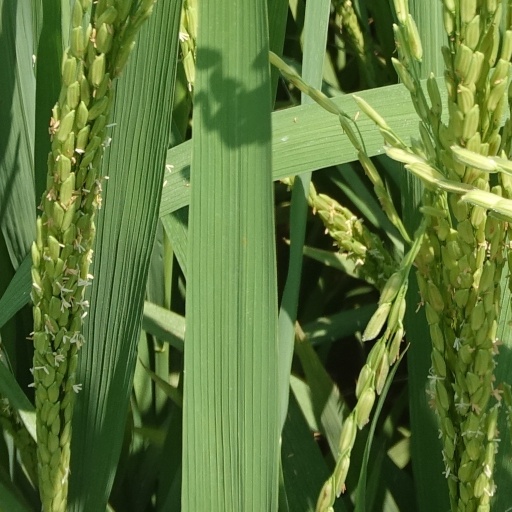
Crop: rice